Amou Haji

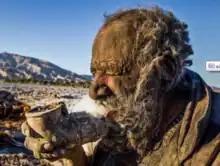
smoking, pre-2014

Amou Haji was the name given to an Iranian man who became famous for being the "world's dirtiest man", having not bathed.